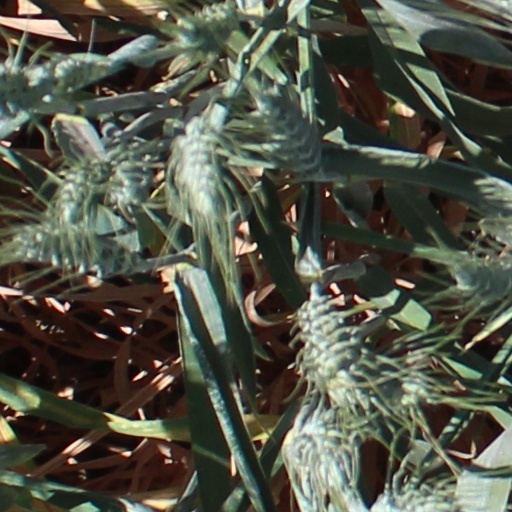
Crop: wheat